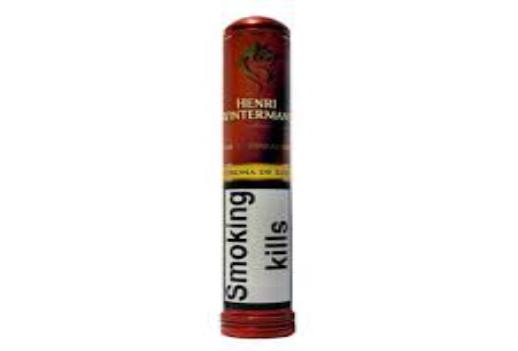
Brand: Henri Wintermans
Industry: Clothes